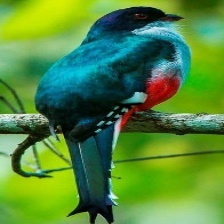
Species: CUBAN TROGON
Scientific name: PRIOTELUS TEMNURUS